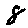
Label: 8